LNER Thompson/Peppercorn Class K1

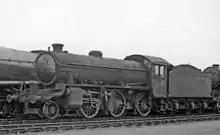
Prototype K1 No. 61997 'MacCailin Mor' in Doncaster Carr Locomotive Yard 23 April 1961

LNER Class K4 number 3445 "MacCailin Mor" was rebuilt in 1945 at Darlington Works as a two-cylinder prototype of the K1 class, designated K1/1. Thompson entrusted the rebuilding of No. 3445 as a two-cylinder Mogul to his principal assistant Arthur Peppercorn. This locomotive became British Railways No. 61997, and was withdrawn from service in 1962.